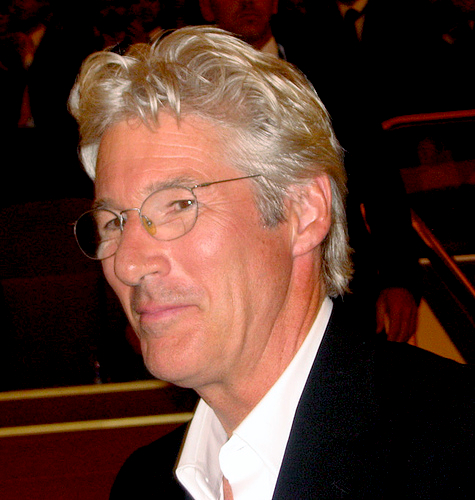
ริชาร์ด เกียร์

| name = Richard Gere
| image = Richardgere.jpg
| caption = ในเวนิส
| birthname = Richard Tiffany Gere
| location = ฟิลาเดลเฟีย, รัฐเพนซิลเวเนีย
| yearsactive = 1973 - ปัจจุบัน
| goldenglobeawards = Best Actor - Motion Picture Musical or Comedy2003 "Chicago"
| sagawards = Best Cast - Motion Picture2002 "Chicago"
| spouse = Cindy Crawford (1991-1995)
ริชาร์ด ทิฟฟานี เกียร์ () เป็นนักแสดงชาวอเมริกัน เกิดเมื่อวันที่ 31 สิงหาคม ค.ศ. 1949 มีผลงานเป็นที่รู้จักในช่วงทศวรรษที่ 1980 และ ต่อมาถึง 1990-2000 ผลงานดังเช่น Pretty Woman, Primal Fear, และ Chicago (2002 film)|Chicagoซึ่งจากเรื่องนี้ทำให้ได้รับรางวัลนักแสดงนำชายยอดเยี่ยม จากรางวัลลูกโลกทองคำ
== ประวัติ ==
=== ชีวิตช่วงแรกและผลงานละครเวที ===
ริชาร์ด เกียร์ เกิดที่ฟิลาเดลเฟีย ตั้งแต่เขายังเป็นเด็ก เขาสามารถเล่นเครื่องดนตรีได้หลายชนิด ทั้งยังแต่งเพลงให้วงดนตรีของโรงเรียนสมัยมัธยม และได้ทุนนักกีฬายิมนาสติกไปเข้าเรียนต่อที่มหาวิทยาลัยแมสซาชูเซตส์ในสาขาปรัชญา แต่เรียนถึงชั้นปีที่ 2 ก็มาเล่นละครเพลงของลอนดอน รับบทนำเป็น แดนนี ซูโก เรื่อง Grease ในปี 1973 และต่อมาได้ก้าวสู่นักแสดงประจำที่โรงละครโพรวินซ์ทาวน์เพลย์เฮาส์ และโรงละครซีแอตเทิล เรเพอร์โตรี เธียเตอร์ ทั้งยังแสดงละครเวทีในนิวยอร์กอีกหลายเรื่อง แสดงเป็น ริชาร์ด ฟารินา ใน Long Time Coming and Long Time Gone หรืออย่างละครเวทีสองเรื่อง Back Bog Beast Bait และ Killers Head ของผู้กำกับฯ แซม เชพเพิร์ด
หลังจากแสดงในละครบรอดเวย์ร็อกโอเปร่าเรื่อง Soon และในละครฟาร์ซอังกฤษฉบับงานสร้างนิวยอร์กอย่าง Habeus Corpus ก็มีผลงานการแสดงของเขาใน A Midsummer Nights Dream ที่ลินคอล์น เซ็นเตอร์ และใน The Taming of the Shrew ฉบับงานสร้างของโรงละครลอนดอน ยัง วิก เธียเตอร์ เขาได้กลับคืนสู่ละครบรอดเวย์อีกครั้งในปี 1980 ในเรื่อง Bent รับบทเป็นนักโทษเกย์ในเรือนจำ ซึ่งทำให้เกียร์คว้ารางวัลเธียเตอร์ เวิลด์ อวอร์ด
=== วงการภาพยนตร์ ===
ใน 1978 เกียร์ เริ่มมีผลงานภาพยนตร์ ในภาพยนตร์เรื่อง Days of Heaven จากเรื่องนี้เองทำให้เขาได้รับตุ๊กตาทองของอิตาลีมาครอง ผลงานต่อมาก็เช่น Looking for Mr. Goodbar ร่วมแสดงกับ ไดแอน คีตัน, Blood Brothers, ภาพยนตร์เรื่อง Yanks ของผู้กำกับฯ จอห์น ชเลซิงเกอร์ และ American Gigolo และภาพยนตร์ทำเงินในปี 1982 เรื่อง An Officer and a Gentleman รวมไปถึงต่อ ๆ มาอย่าง Breathless, Beyond the Limit, The Cotton Club, Power, No Mercy พร้อมด้วย Miles From Home
ปี 1990 เกียร์ แสดงในภาพยนตร์เรื่อง Infernal Affairs ซึ่งได้รับการกล่าวขานอย่างมากกับบท ตำรวจเลว และต่อมาแสดงใน ภาพยนตร์ที่ครองตำแหน่งรายได้สูงสุดมาหลายปีอย่าง Pretty Woman ที่ร่วมแสดงกับ จูเลีย โรเบิร์ตส์ ปีถัดมา เกียร์แวะไปเป็นแขกรับเชิญใน Rhapsody in August ภาพยนตร์ของผู้กำกับฯชาวญี่ปุ่น อากิระ คุโรซาวา นอกจากนี้ ยังแสดงใน Red Corner โดยผู้กำกับฯ จอน อาฟเนต และรับบทในภาพยนตร์รีเมกของยูนิเวอร์แซล พิคเจอร์สเรื่อง The Jackal โดยผู้กำกับฯ ไมเคิล เคตัน โจนส์ รวมทั้งยังเป็นนักแสดงคนแรกที่ตกลงแสดงในภาพยนตร์ของเอชบีโอ เรื่อง And The Band Played On ซึ่งดัดแปลงมาจากหนังสือของ แรนดี ชิลต์ซ ว่าด้วยเรื่องของห้าปีแรกที่โรคเอดส์บุกอเมริกา โดยเกียร์รับบทเป็นนักออกแบบท่าเต้นตามเรื่องราวในหนังสือ
และในปี 2000 กลับมาอีกครั้งกับภาพยนตร์ทำรายได้ เรื่อง Run Away Bride ที่กลับมาทำงานร่วมอีกครั้งทั้งผู้กำกับฯ แกรี มาร์แชล และนักแสดงร่วมอย่าง จูเลีย โรเบิร์ตส์ และต่อมาได้แสดงในภาพยนตร์โดยผู้กำกับฯ โรเบิร์ต อัลต์แมน เรื่อง Dr. T and The Women รับบทเป็นสูตินรีแพทย์ โดยแสดงร่วมกับ เฮเลน ฮันท์, ลิฟ ไทเลอร์, ฟาร์ราห์ ฟอว์เซตต์ และ เคต ฮัดสัน
นอกจากผลงานการแสดง เกียร์ยังเป็นนักเปียโนและนักแต่งเพลงฝีมือดี มีผลงานบนถนนดนตรีเล็ก ๆ น้อย ๆ มากมาย รวมไปถึงใหญ่ ๆ อย่างงานดูแลการทำดนตรีในอัลบั้มให้กับ Final Analysis, Mr.Jones และ Summersby
ปี 2001 เกียร์แสดงในภาพยนตร์ของฟ็อกซ์ เซิร์ชไลท์ เรื่อง Unfaithful กำกับโดย เอเดรียน ลิน ซึ่งเป็นที่ชื่นชอบของนักวิจารณ์อย่างมาก มี ไดแอน เลน และ โอลิวิเย มาร์ติเนซ ร่วมแสดง มีเนื้อหาเกี่ยวกับ สามีภรรยาคู่หนึ่งในเขตรอบนอกนครนิวยอร์ก ที่ชีวิตคู่ของสามีภรรยากำลังจะจบลงภรรยาปันใจให้ชู้รัก และยังมีผลงานแนวไซโคธริลเลอร์ของโซนี พิคเจอร์สเรื่อง Mothman Prophecies ประกบ เดบรา เมสซิง ต่อมาช่วงคริสต์มาสปี 2002 เขาได้แสดงในภาพยนตร์ระดับออสการ์อย่าง Chicago (2002 film)|Chicago โดยรับบทเป็น บิลลี ฟลินน์ ซึ่งเขาก็ได้รับรางวัลลูกโลกทองคำ สาขานักแสดงนำชายยอดเยี่ยมจากภาพยนตร์เรื่องนี้ ภาพยนตร์เรื่องนี้ได้แสดงร่วมกับนักแสดงอย่าง แคเธอรีน ซีตา โจนส์ ในบท เวลมา และ เรเน่ เซลล์เวเกอร์ ในบท ร็อกซี ฮาร์ต
ปี 2004 เกียร์ร่วมแสดงกับ ซูซาน ซาแรนดอน และ เจนนิเฟอร์ โลเปซ ในโรแมนติกคอมเมดีเรื่องดัง Shall We Dance? และต่อมาในปี 2005 เกียร์แสดงในภาพยนตร์เรื่อง Bee Season ภาพยนตร์ดัดแปลงจากนิยายขายดีในชื่อเดียวกัน
ปี 2009 เกียร์ได้ทุ่มทุนสร้างภาพยนตร์และนำแสดงเองในเรื่อง Hachiko: A Dog's Story โดยเป็นภาพยนตร์ที่สร้างจากเรื่องจริงสุดประทับใจของชาวญี่ปุ่น ด้วยความจงรักภักดีของสุนัขพันธุ์อากิตะ ชื่อฮาชิโกะ ที่มารอคอยเจ้าของที่สถานีรถไฟชิบูย่าทุกวัน นานนับเป็นเวลากว่า 10 ปี โดยที่ไม่รู้เลยว่าเจ้าของได้เสียชีวิตไปแล้ว ทำให้ประชาชนทั่วญี่ปุ่นต่างซาบซึ้งกับความรักอันบริสุทธิ์ที่สุนัขจะมีให้แก่มนุษย์ที่เป็นเจ้าของได้อย่างสุดหัวใจ จนถูกสร้างขึ้นเป็นอนุสาวรีย์ตั้งโดดเด่นอยู่ที่ประตูทางเข้าสถานีรถไฟชิบูย่าจวบจนทุกวันนี้ ซึ่งภาพยนตร์เรื่องนี้ฉายในปี 2010
== งานอื่นและงานการกุศล ==
ไฟล์:DalaiLamaRichardGere.jpg|thumb|150px|left|ริชาร์ด เกียร์ และทะไลลามะ องค์ที่สิบสี่
เกียร์เป็นผู้ศึกษาธรรมกับองค์ดาไลลามะ ตลอด 20 กว่าปีที่ผ่านมา เขาได้เดินทางทั่วชมพูทวีป ทั้งอินเดีย เนปาล และทิเบต เลยไปจนถึง มองโกเลีย และจีน ทั้งยังทำหน้าที่เป็นช่างภาพในที่ที่เขาไป จนในปี1997 จึงตีพิมพ์เป็นหนังสือเล่มแรกชื่อ PILGRIM โดยสำนักพิมพ์ลิตเติล บราวน์ แอนด์ คัมปะนี พร้อมด้วยคำนำจากทะไลลามะ องค์ที่สิบสี่ นำเสนอเรื่องราวบนเส้นทางพุทธศาสนาของเขา ที่เขาเดินทางไปกว่า 25 ปี
ทางด้านงานเพื่อสังคม เขายังเป็นกระบอกเสียงในเรื่องสิทธิมนุษยชน และประชาสัมพันธ์ให้ผู้คนตระหนักถึงเรื่องน่าสะเทือนใจที่เกิดขึ้นกับทิเบตภายใต้การถือครองของจีน เขายังได้ก่อตั้งมูลนิธิ เกียร์ เฟาน์เดชั่น ซึ่งคอยสนับสนุนโครงการสุขศึกษา โครงการสิทธิมนุษยชนต่าง ๆ รวมไปถึงให้ความสำคัญในการประชาสัมพันธ์ให้สาธารณชนรับรู้ถึงภัยต่าง ๆ ที่กำลังเปลี่ยนโฉมหน้าดั้งเดิมของทิเบต และยังคอยให้ความช่วยเหลือองค์ดาไลลามะ ช่วยเหลือชุมชนทิเบตพลัดถิ่น และเกียร์ยังเป็นประธานก่อตั้งองค์กรทิเบต เฮาส์ในนิวยอร์ก ในปี 1987 และออกจากองค์กรในปี 1991 เพื่อมาเป็นสมาชิกในคณะกรรมการผู้กำกับภาพยนตร์แห่งชาติรณรงค์เพื่อทิเบต และยังได้ดำรงตำแหน่งประธานคณะกรรมการในปี 1996 และออกแถลงในฐานะตัวแทนของทิเบตต่อหน้าสภาสูงของประเทศต่าง ๆ ทั้งยังเข้าร่วมประชุมทางด้านสิทธิมนุษยชน แถลงต่อหน้ารัฐสภาของประเทศต่าง ๆ ในยุโรป รวมไปถึงองค์กรความร่วมมือระหว่างประเทศและคณะอนุกรรมการสิทธิมนุษยชนอื่น ๆ อีกมากมาย
== อ้างอิง ==
* Richard Gere (ริชาร์ด เกียร์) nangdee.com
หมวดหมู่:นักแสดงอเมริกัน
หมวดหมู่:พุทธศาสนิกชนชาวอเมริกัน
หมวดหมู่:บุคคลจากศาสนาคริสต์ที่เปลี่ยนไปนับถือศาสนาพุทธ
หมวดหมู่:บุคคลจากฟิลาเดลเฟีย
หมวดหมู่:บุคคลจากเบิร์กลีย์